Drei Kronen & Ehrt

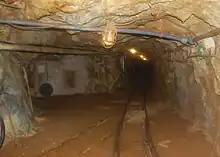
Gallery

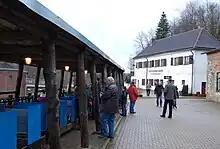
Pit railway in front of the entrance

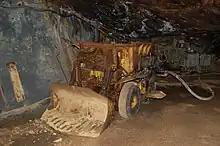
Compressed air driven bunker loader, underground

Drei Kronen & Ehrt is a former mine in the Harz Mountains of central Germany. It is located in the parish of Elbingerode in the county of Harz (Saxony-Anhalt). The mine extracted pyrite. Since 1992 it has been used, albeit not continuously, as a visitor mine.